Harry H. Johnson

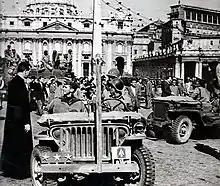
Lieutenant General Mark W. Clark riding in a jeep through the recently liberated Italian capital of Rome, June 1944. Sat behind Clark is Major General Alfred Gruenther while to Gruenther's left is Major General Harry H. Johnson.

In 1941–1942 he commanded the 7th and 8th Cavalry Regiments, 2nd Cavalry Brigade, 1st Cavalry Division. In 1942–1943 he commanded the 56th Cavalry Brigade. In 1943 he was promoted to brigadier general. In 1944 he was promoted to major general and made commander of the all-black 2nd Cavalry Division, which was dismounted and performed various service and support functions in the North African Campaign from February, 1943 to May, 1944. On June 5, 1944, he was appointed by President Roosevelt as the military governor of Rome. From August 1944 to September 1945 he was made commander of the all-black 93rd Infantry Division which performed service and support tasks in the New Guinea-Philippines Campaign.